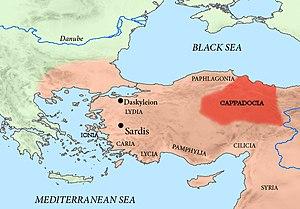
Le testament d’Eustathios Boïlas, écrit avril 1059 par un moine prénommé Theodulus et dicté par Boïlas lui-même, est connu comme étant le premier testament d’un aristocrate byzantin laïque. Le document, rédigé en grec, fait état d’un large inventaire de ses biens matériels et immobiliers et dresse la liste de nombreux legs à ses deux filles ainsi qu’à deux églises. Après avoir été protospathaire et hypatos au service du duc Michel Apokapai, un haut placé militaire géorgien, il reste sans fonction officielle pendant les huit années précédant la rédaction du document. Le testament laisse peu d’indices permettant d’affirmer le lieu exact de la résidence d’Eustathios Boïlas au moment de sa rédaction.